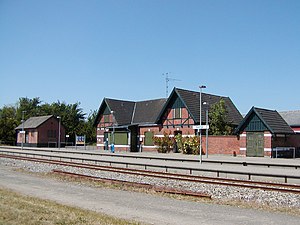
Vilhelm Holck
Skævinge Station på Frederiksværkbanen
Vilhelm Thaning Holck var en dansk arkitekt og museumsinspektør.